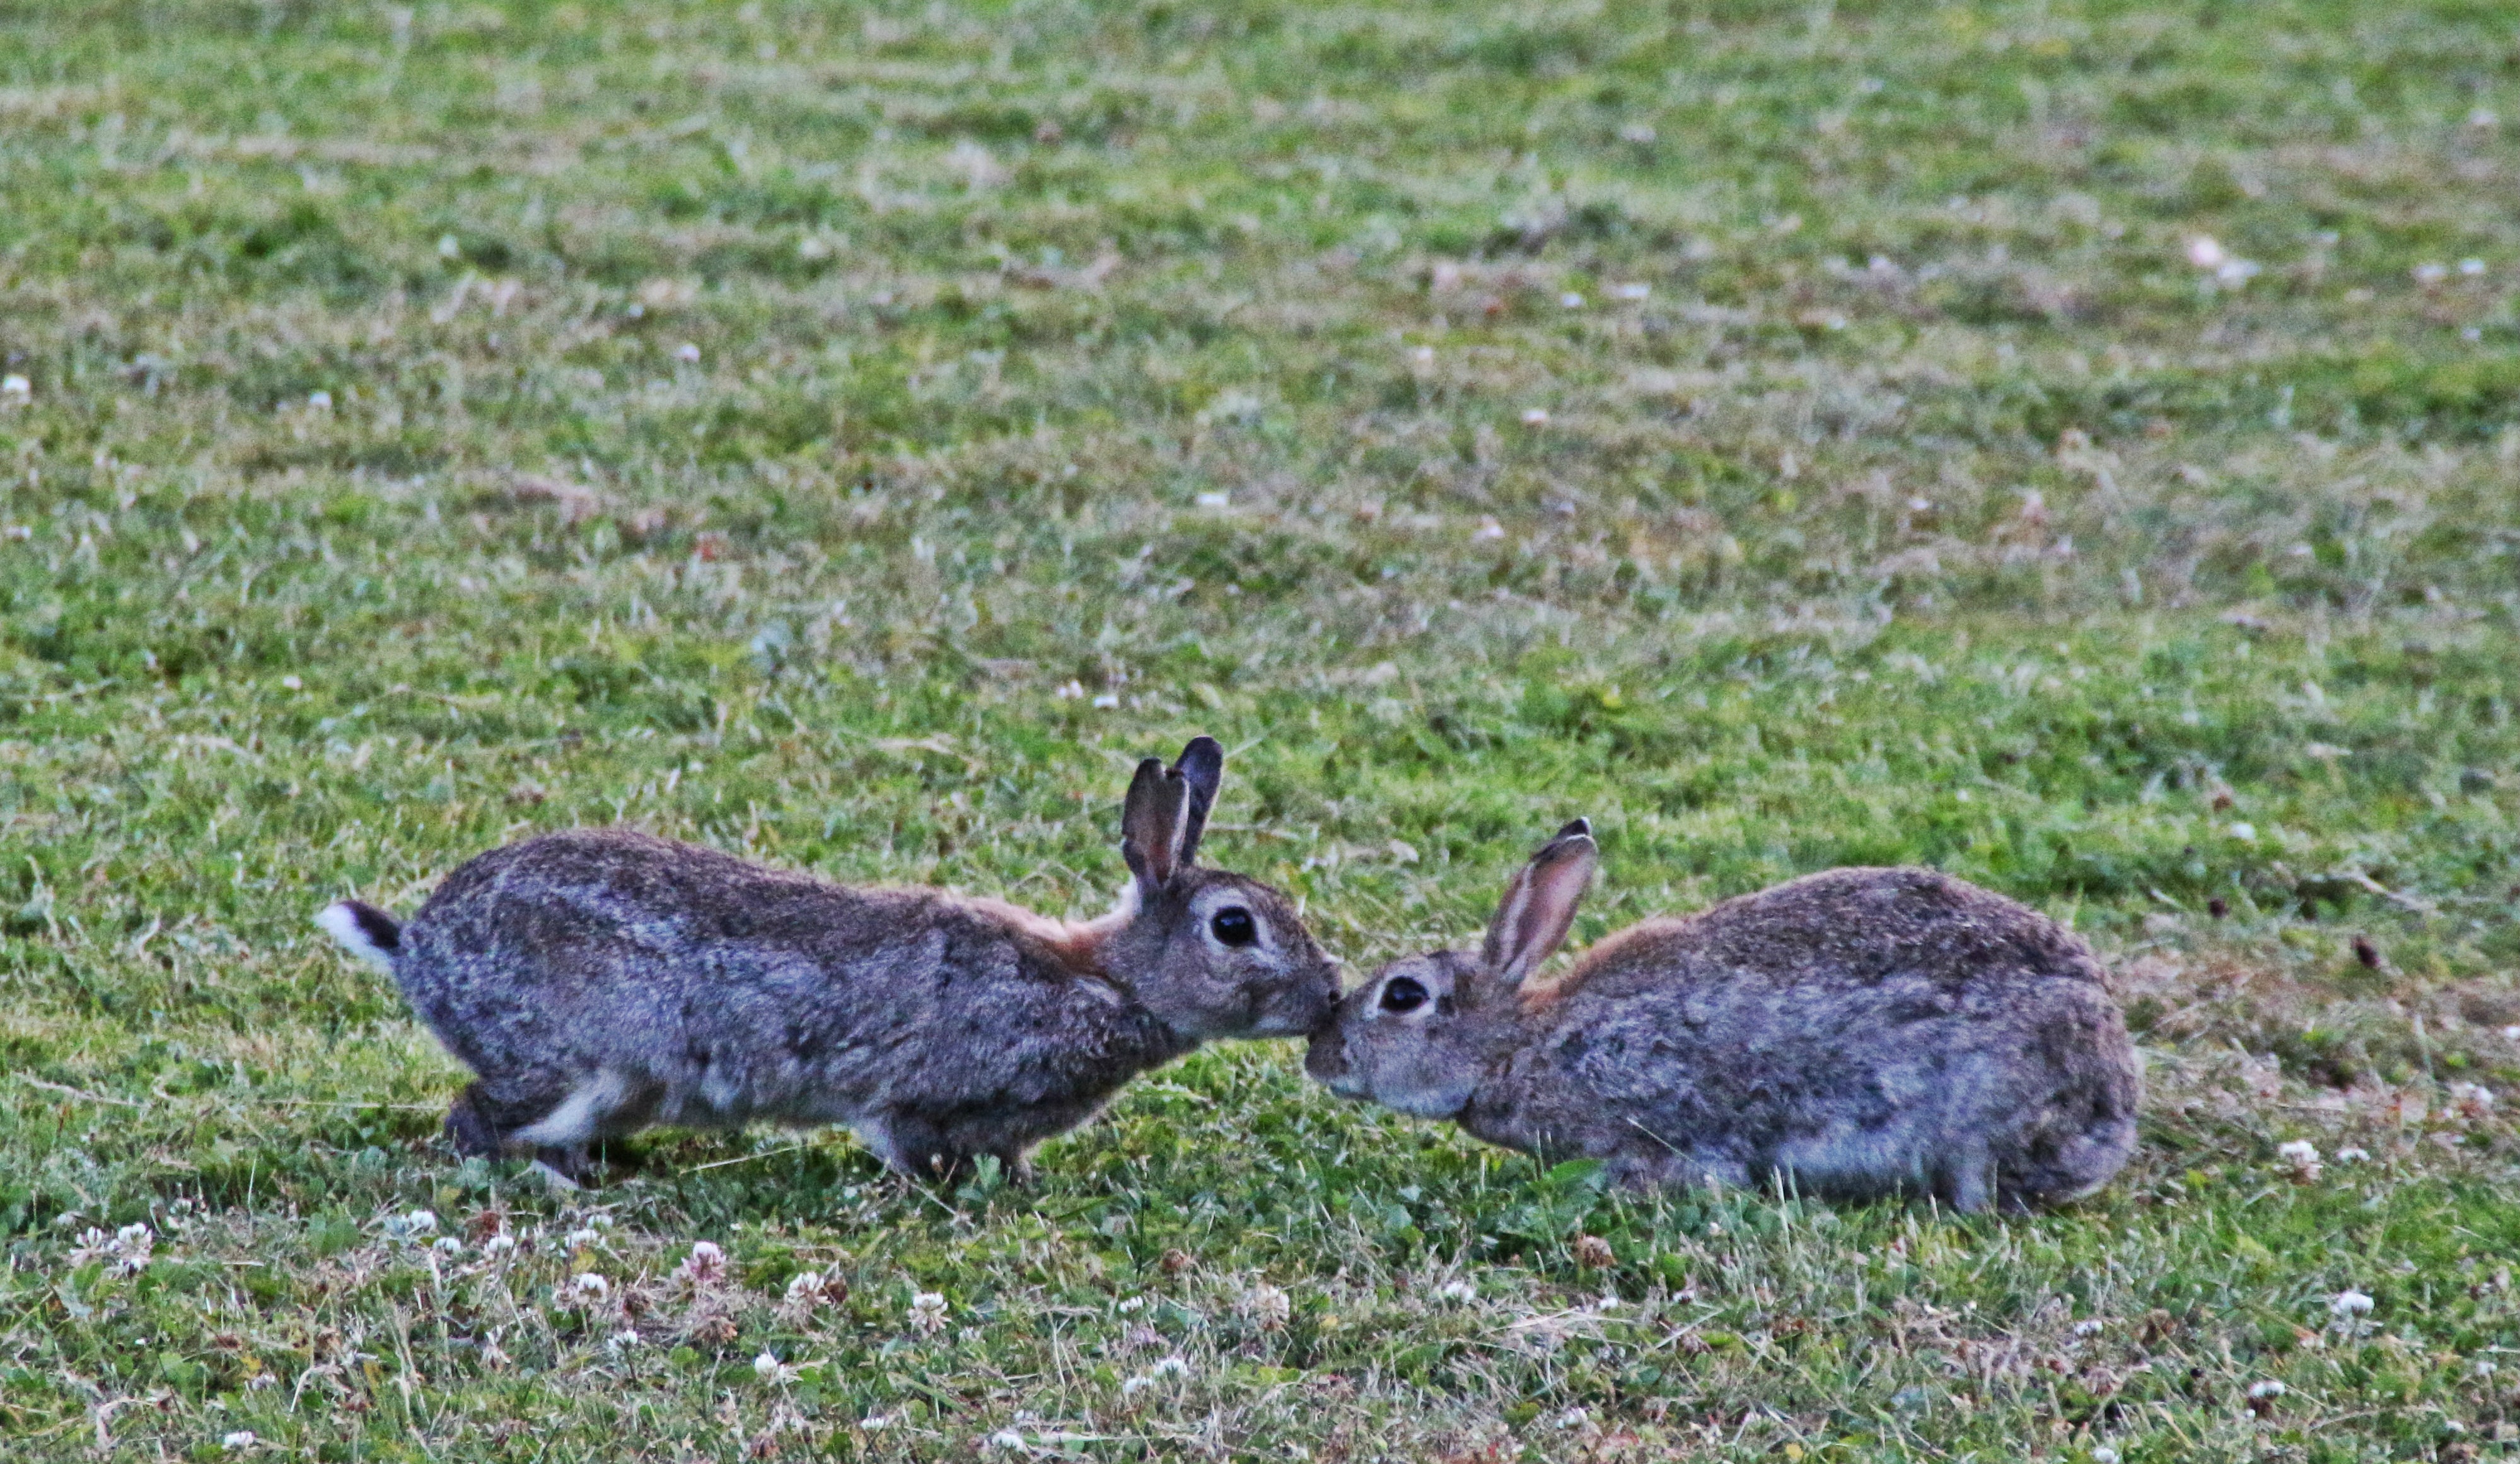
nature, grass, meadow, prairie, animal, cute, wildlife, wild, love, fur, pasture, kiss, mammal, ear, fauna, rabbit, hare, vertebrate, wild rabbit, domestic rabbit, rabits and hares